Samo Khae

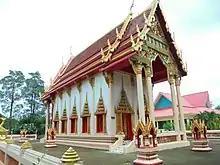
Wat Krommethan

In Samo Khae subdistrict (Moo1) there is a Chinese shrine to worship Guan Yu.